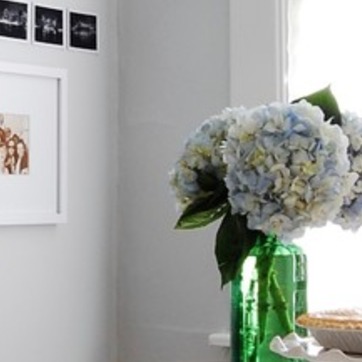
Material: foliage